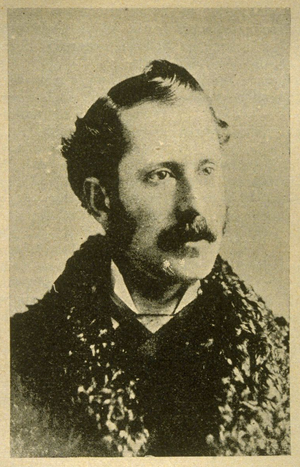
Poète et homme de lettres québécois
Jean-Baptiste Caouette né le 29 juillet 1854 à Saint-Sauveur et mort le 2 août 1922 à Beauport est un poète et écrivain canadien.